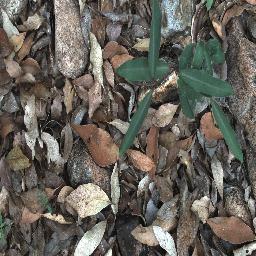
Label: rubber_vine